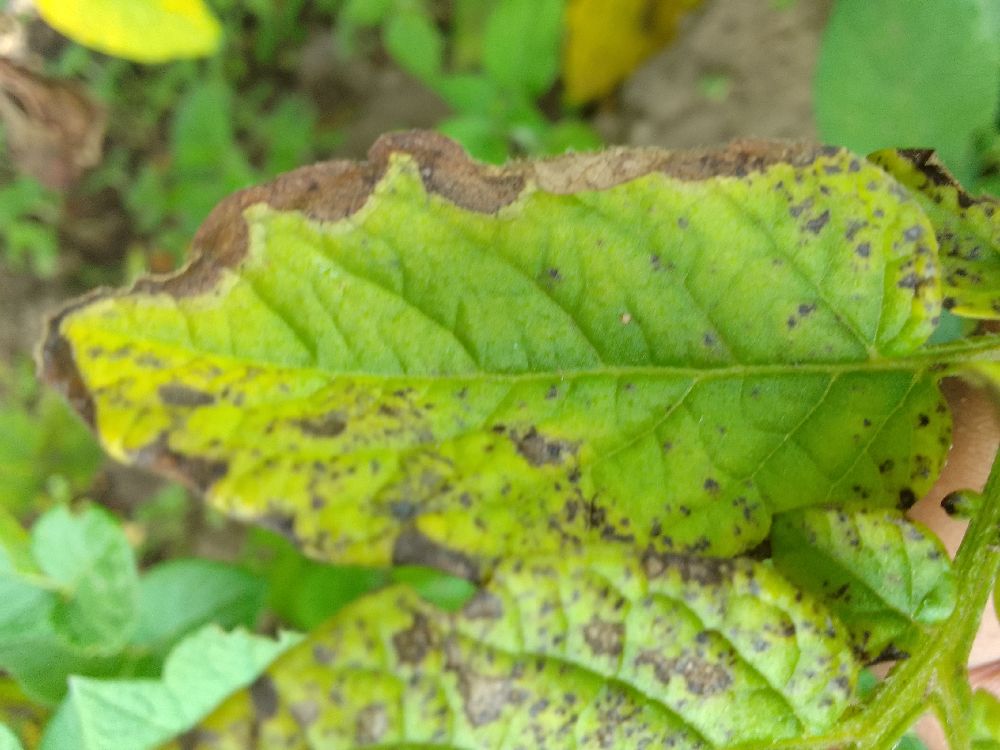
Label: Early blight